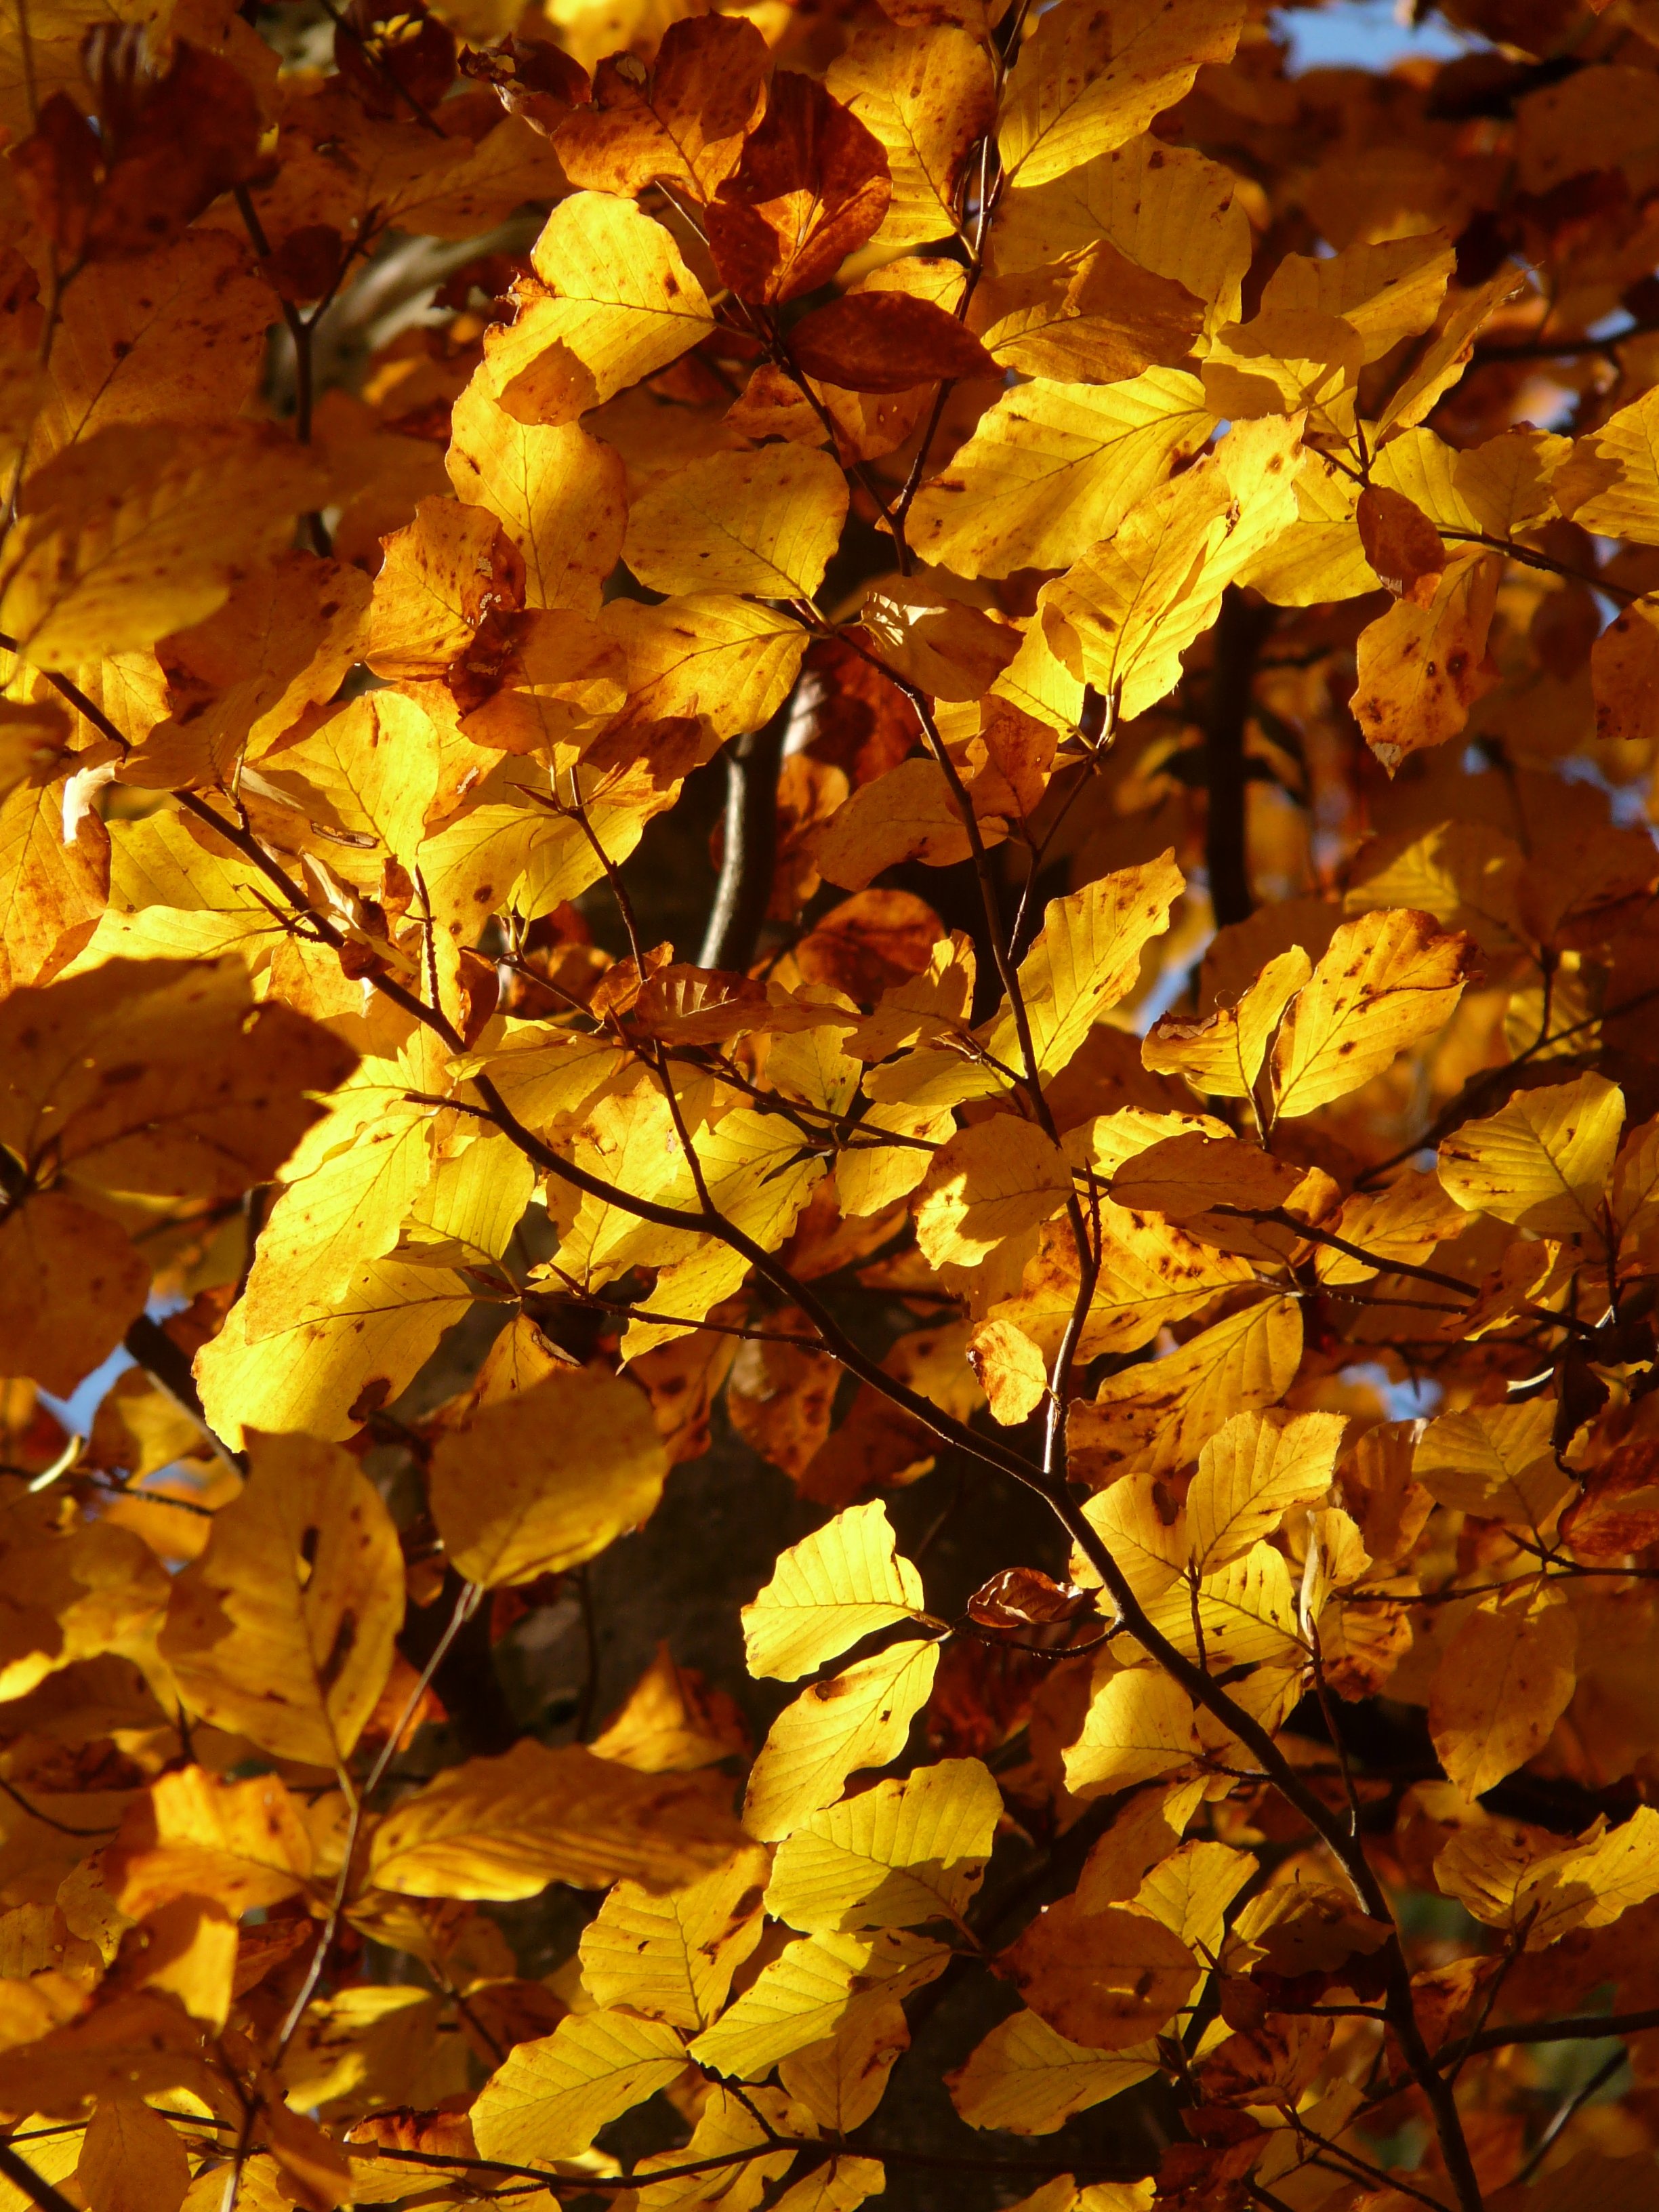
tree, forest, branch, plant, sun, sunlight, leaf, golden, color, autumn, colorful, yellow, season, maple tree, maple leaf, deciduous tree, leaves, bright, deciduous, october, fall foliage, autumn forest, golden autumn, beech, back light, golden october, flowering plant, fagus sylvatica, maidenhair tree, fagus, woody plant, land plant